History of Penkridge

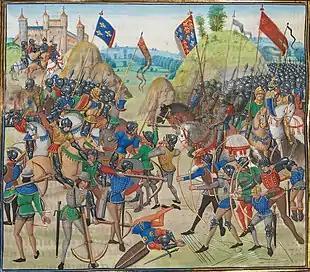
Battle of Crécy between the English and French in the Hundred Years' War, from a 15th-century manuscript of Froissart's Chronicles. John de Whiston fought as a knight in the battle.

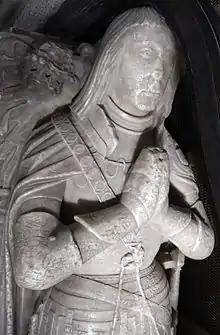
Effigy of Robert Willoughby, 1st Baron Willoughby de Broke (d.1502), St Mary's Church, Callington, Cornwall. With the Willoughby family and their successors, the Grevilles, Coppenhall's history came into parallel with that of Penkridge, which they also acquired in the 16th century.

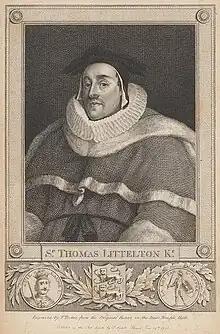
Sir Thomas de Littleton, ancestor of the Littleton family of Penkridge. An 18th-century engraving after a 15th-century painting.

The complexity of land tenure in feudal Penkridge is obvious. The actual cultivators, mainly villeins and other lowly labourers, were at the bottom of a social pyramid that could have four or five layers under the king at its apex. This was due to the practice of subinfeudation, by which estates were constantly granted and re-granted, often sub-divided, in return for feudal dues - typically military service. Low life expectancy, especially during times of war and plague, created constant succession disputes. A common complaint was that of the widow, often neglected by children or step-children, who then launched legal action to regain life interest in part of the estate - usually a third. Infant heirs fell into the clutches of the overlord, sometimes the king, who was in a position to exploit the estate unmercifully during the minority and to extort a hefty feudal relief on succession, as did John and Henry IV. Lack of a male heir often led to temporary or permanent division of an estate among daughters, giving ample opportunity for further family dispute. It was this sort of dispute finally exasperated Hervey Bagot and his rivals and induced them to give Drayton to the Church.